Lyudmila Bogomolova

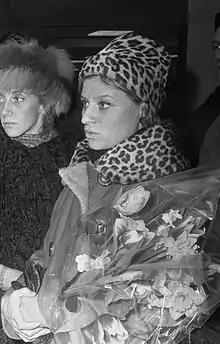
Lyudmila Bogomolova in the Netherlands in 1968

Lyudmila Ivanovna Bogomolova (later Nikonova, , born 25 March 1932 in Moscow) is a retired Soviet ballerina.